2019 Toronto International Film Festival

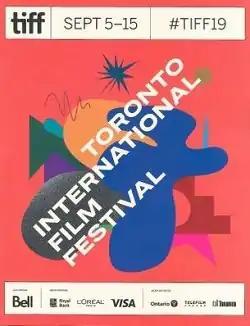
Festival poster

The 44th annual Toronto International Film Festival was held from 5 to 15 September 2019. The opening gala was the documentary film "", directed by Daniel Roher, and the festival closed with a screening of the biographical film "Radioactive", directed by Marjane Satrapi.